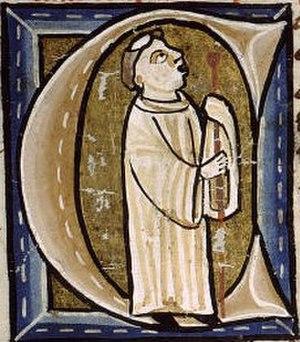
Chantre avec le bâton Cantoral
Le bâton cantoral ou bâton de chantre, bâton de préchantre, appelé aussi autrefois, « virga regia », « sceptre », est le symbole de l'autorité du chantre et un signe honorifique. Le grand chantre le recevait le jour de sa nomination avec sa chape, la clef de la chantrerie, et le mettait sur ses armes.